Scottish art

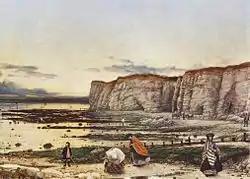
"William Dyce Pegwell Bay, Kent – a Recollection of 5 October 1858" (1858–60?)

The effect of Romanticism can also be seen in the works of late eighteenth and early nineteenth-century artists including Henry Raeburn (1756–1823), Alexander Nasmyth (1758–1840) and John Knox (1778–1845). Raeburn was the most significant artist of the period to pursue his entire career in Scotland, born in Edinburgh and returning there after a trip to Italy in 1786. He is most famous for his intimate portraits of leading figures in Scottish life, going beyond the aristocracy to lawyers, doctors, professors, writers and ministers, adding elements of Romanticism to the tradition of Reynolds. He became a knight in 1822 and the King's painter and limner in 1823, marking a return to the post being associated with the production of art. Nasmyth visited Italy and worked in London, but returned to his native Edinburgh for most of his career. He produced work in a large range of forms, including his portrait of Romantic poet Robert Burns, which depicts him against a dramatic Scottish background, but he is chiefly remembered for his landscapes and is described in the "Oxford Dictionary of Art" as "the founder of the Scottish landscape tradition". The work of Knox continued the theme of landscape, directly linking it with the Romantic works of Scott and he was also among the first artists to take a major interest in depicting the urban landscape of Glasgow.